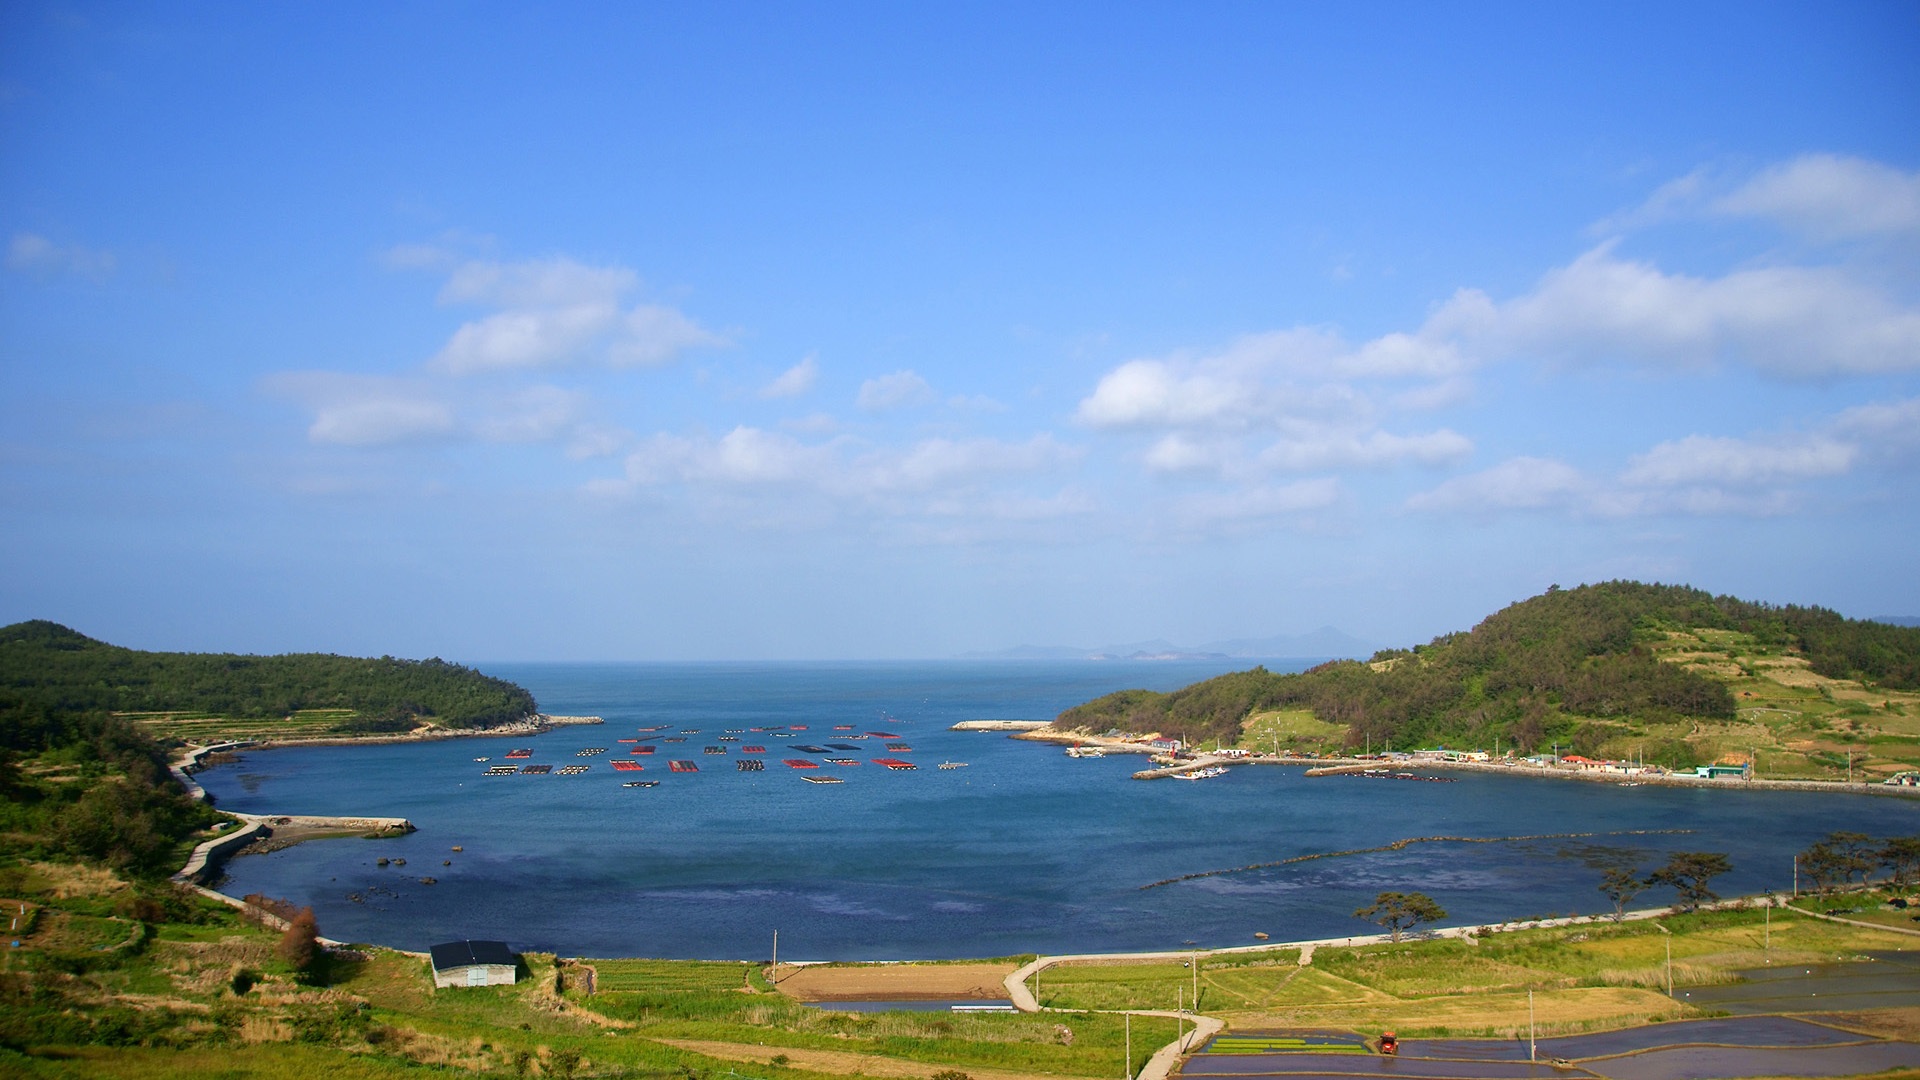
beach, sea, coast, ocean, horizon, sky, shore, vacation, cove, bay, reservoir, body of water, loch, k, cape, klitschko, whether or not